Newport Cathedral

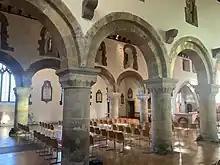
The Romanesque nave arcades seen from the south aisle

The tower contains a ring of 13 bells, the largest ring of bells in Wales. Although a fine tower, it is separated from the main body of the church by St Mary's chapel. It is not certain whether there was an earlier tower on the site.